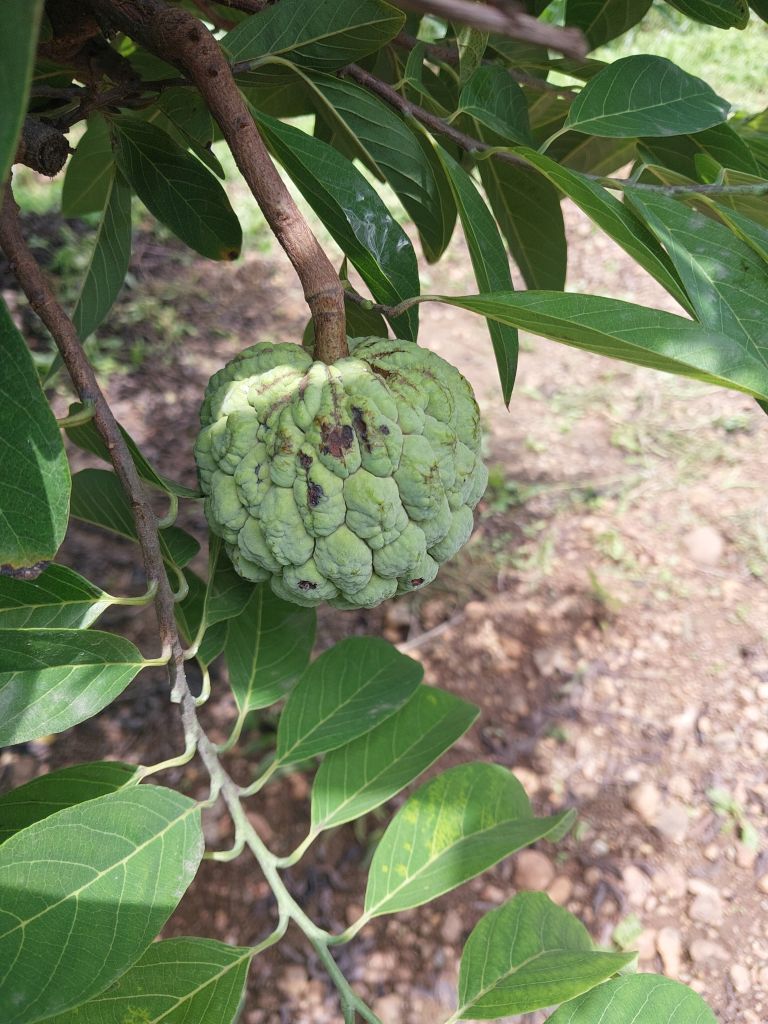
Disease label: Blank Canker